0-6-0

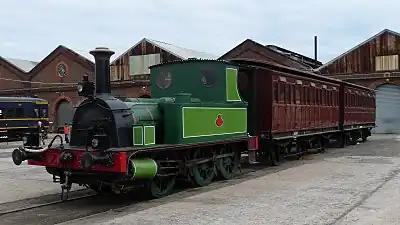
Victorian Railways Z-Class 0-6-0T locomotive Z 526, as restored.

"Derwent", a two-tender locomotive built in 1845 by William and Alfred Kitching for the Stockton and Darlington Railway, is preserved at Darlington Railway Centre and Museum.